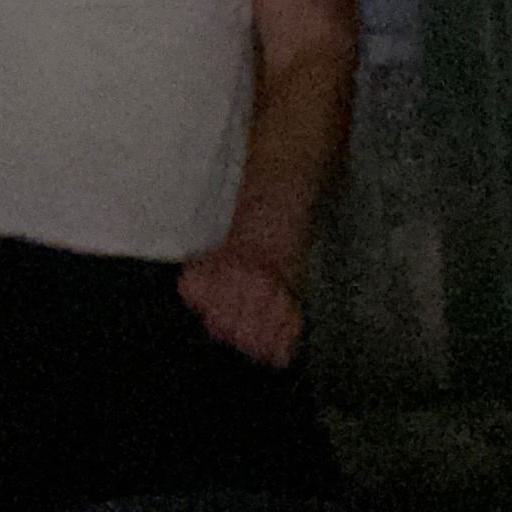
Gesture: no_gesture